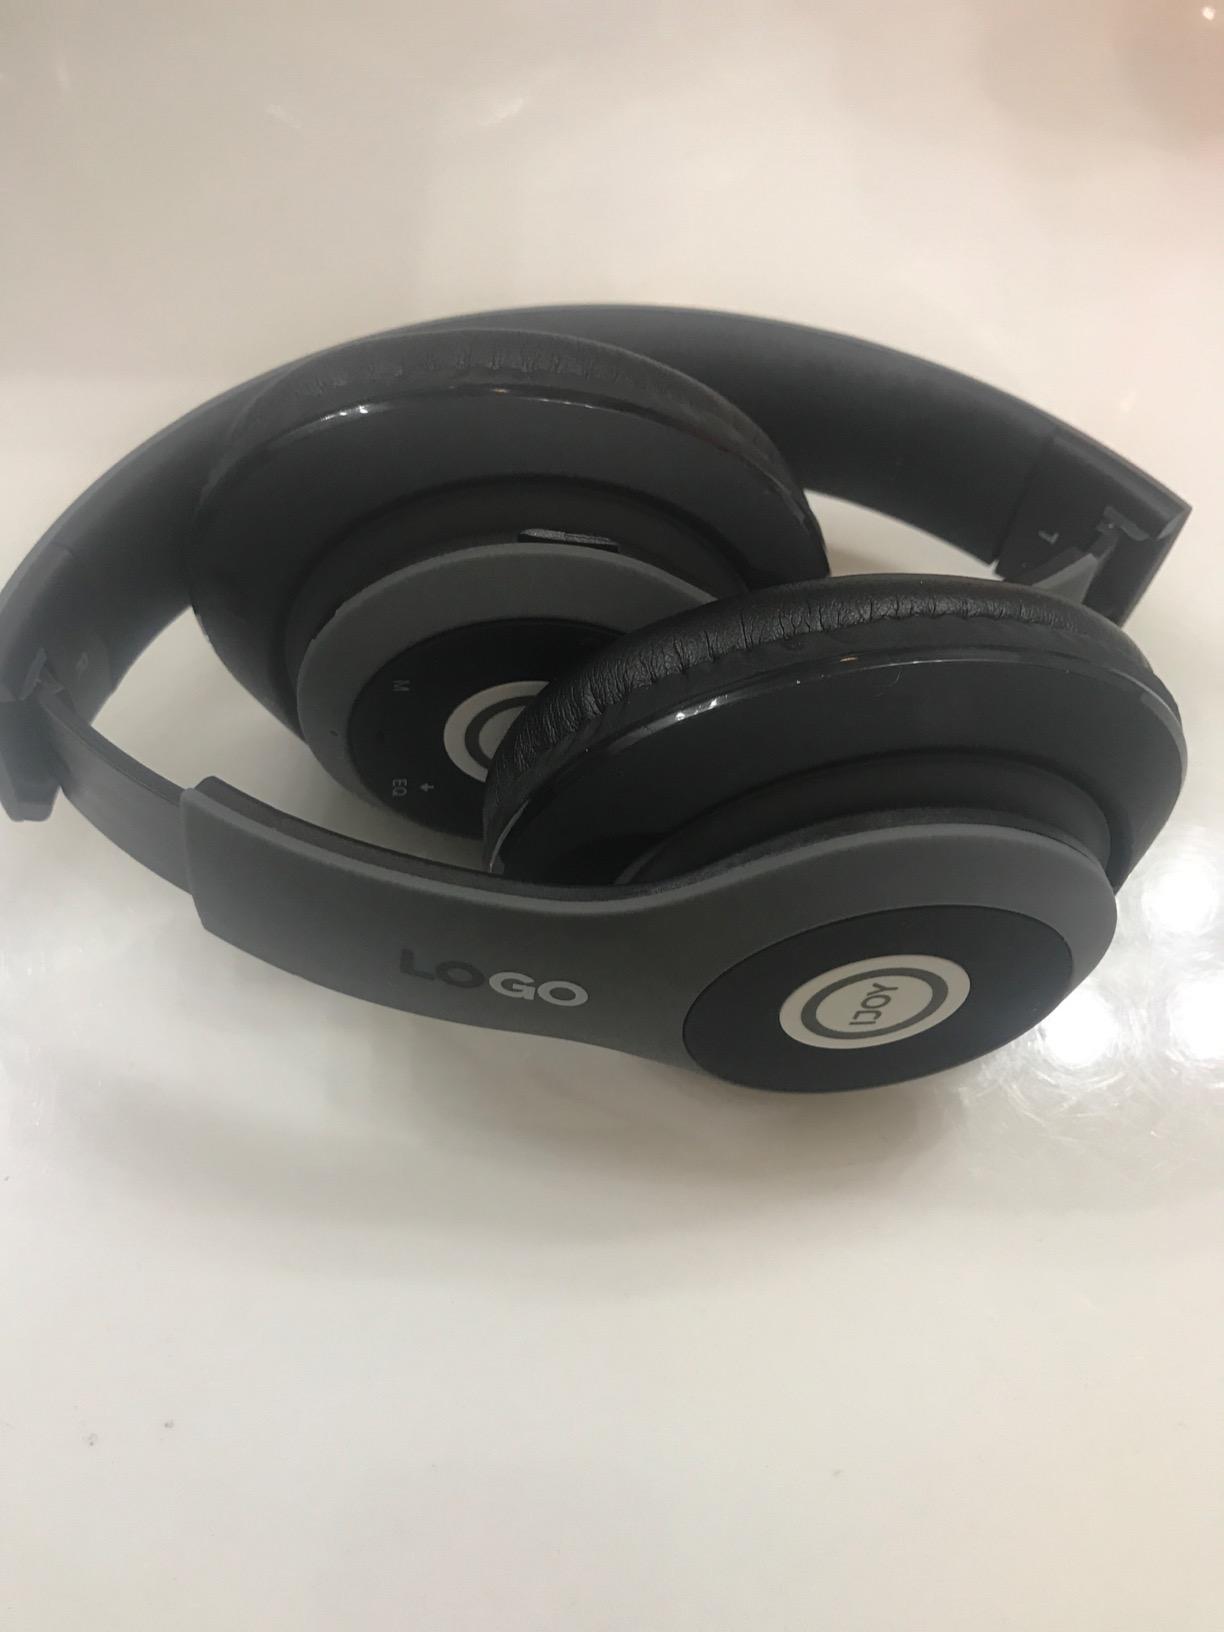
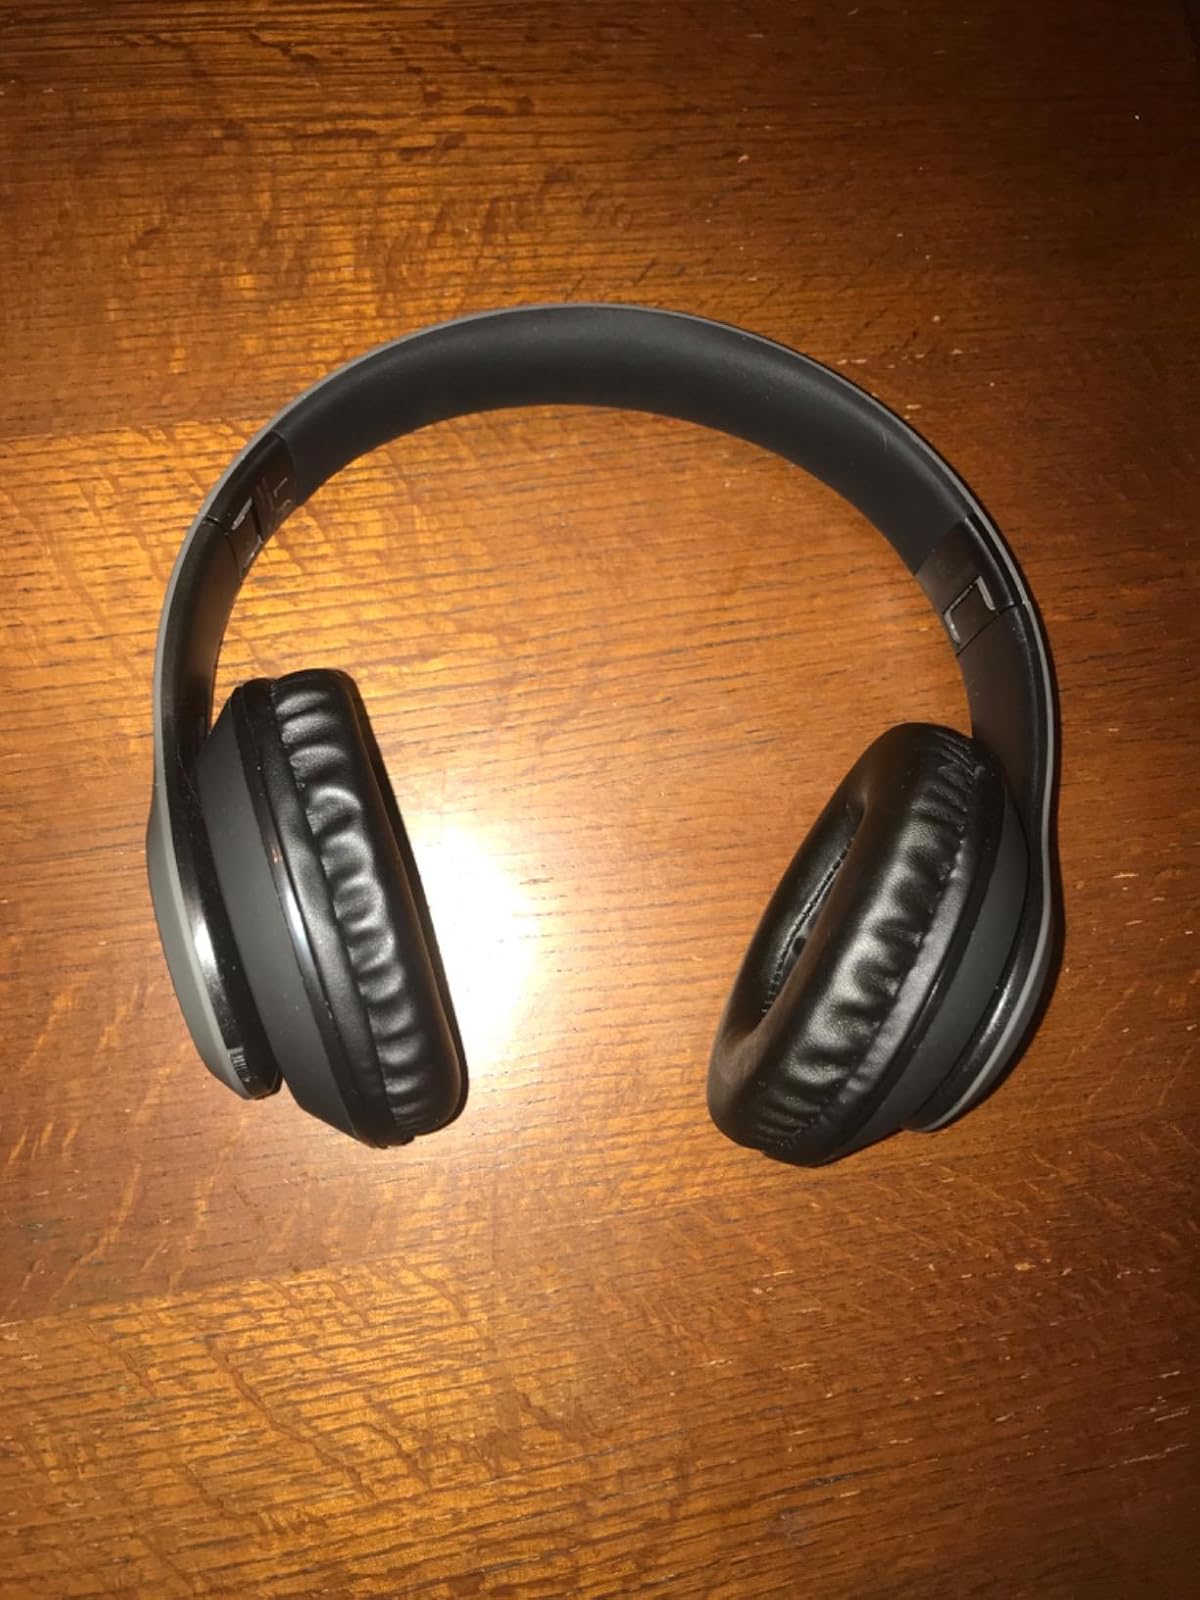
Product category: headphones
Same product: yes